Sharp-tailed grouse

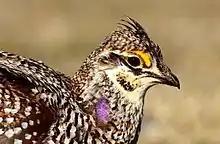
Close-up of a male sharp-tailed grouse

Adults have a relatively short tail with the two central (deck) feathers being square-tipped and somewhat longer than their lighter, outer tail feathers giving the bird its distinctive name. The plumage is mottled dark and light browns against a white background, they are lighter on the underparts with a white belly uniformly covered in faint V-shaped markings. These markings distinguish sharp-tailed grouse from lesser and greater prairie chickens which are heavily barred on their underparts. Adult males have a yellow comb over their eyes and a violet display patch on their neck. This display patch is another distinguishing characteristic from prairie chickens as male prairie chickens have yellow or orange colored air sacs. The female is smaller than the male and can be distinguished by the regular horizontal markings across the deck feathers as opposed to the irregular markings on the males deck feathers which run parallel to the feather shaft. Females also tend to have less obvious combs.